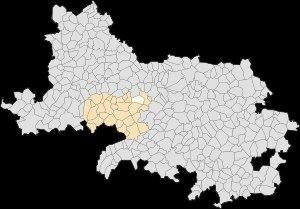
Noyelle-Vion est une commune française située dans le département du Pas-de-Calais, en région Hauts-de-France.